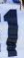
Number: 1